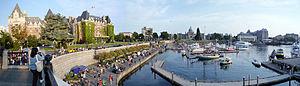
Victoria est la capitale provinciale de la Colombie-Britannique au Canada, ainsi qu'une cité.